Luigi Nono

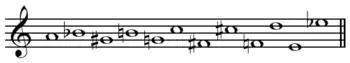
All-interval twelve-tone row from Nono's "Il canto sospeso"center

A number of Nono's early works were first performed at the Darmstädter Ferienkurse including "Tre epitaffi per Federico García Lorca" (1951–53), "La Victoire de Guernica" (1954)—intended, like Picasso's painting, as an indictment of the wartime atrocity—and "Incontri" (1955). The "Liebeslied" (1954) was written for Nono's wife-to-be, Nuria Schoenberg (daughter of Arnold Schoenberg), whom he met at the 1953 world première of "Moses und Aron" in Hamburg. They married in 1955. An atheist, Nono had enrolled as a member of the Italian Communist Party in 1952.